Wilma Rudolph

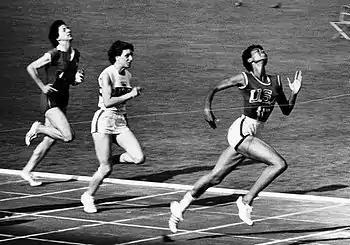
Rudolph wins the women's 100-meter dash at the 1960 Summer Olympics in Rome.

While she was still a sophomore at Tennessee State, Rudolph competed in the U.S. Olympic track and field trials at Abilene Christian University in Abilene, Texas, where she set a world record in the 200-meter dash that stood for eight years. Rudolph also qualified for the 1960 Summer Olympics in the 100-meter dash.